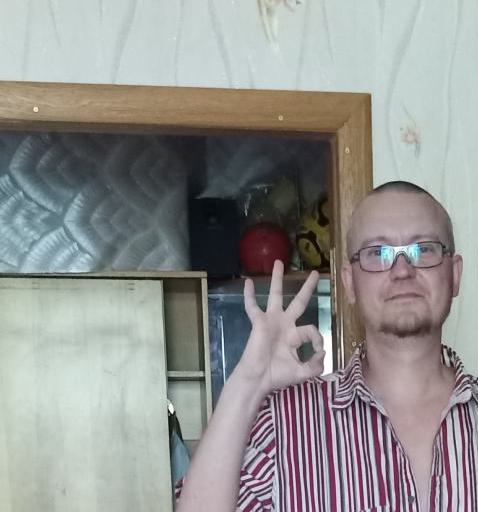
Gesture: ok